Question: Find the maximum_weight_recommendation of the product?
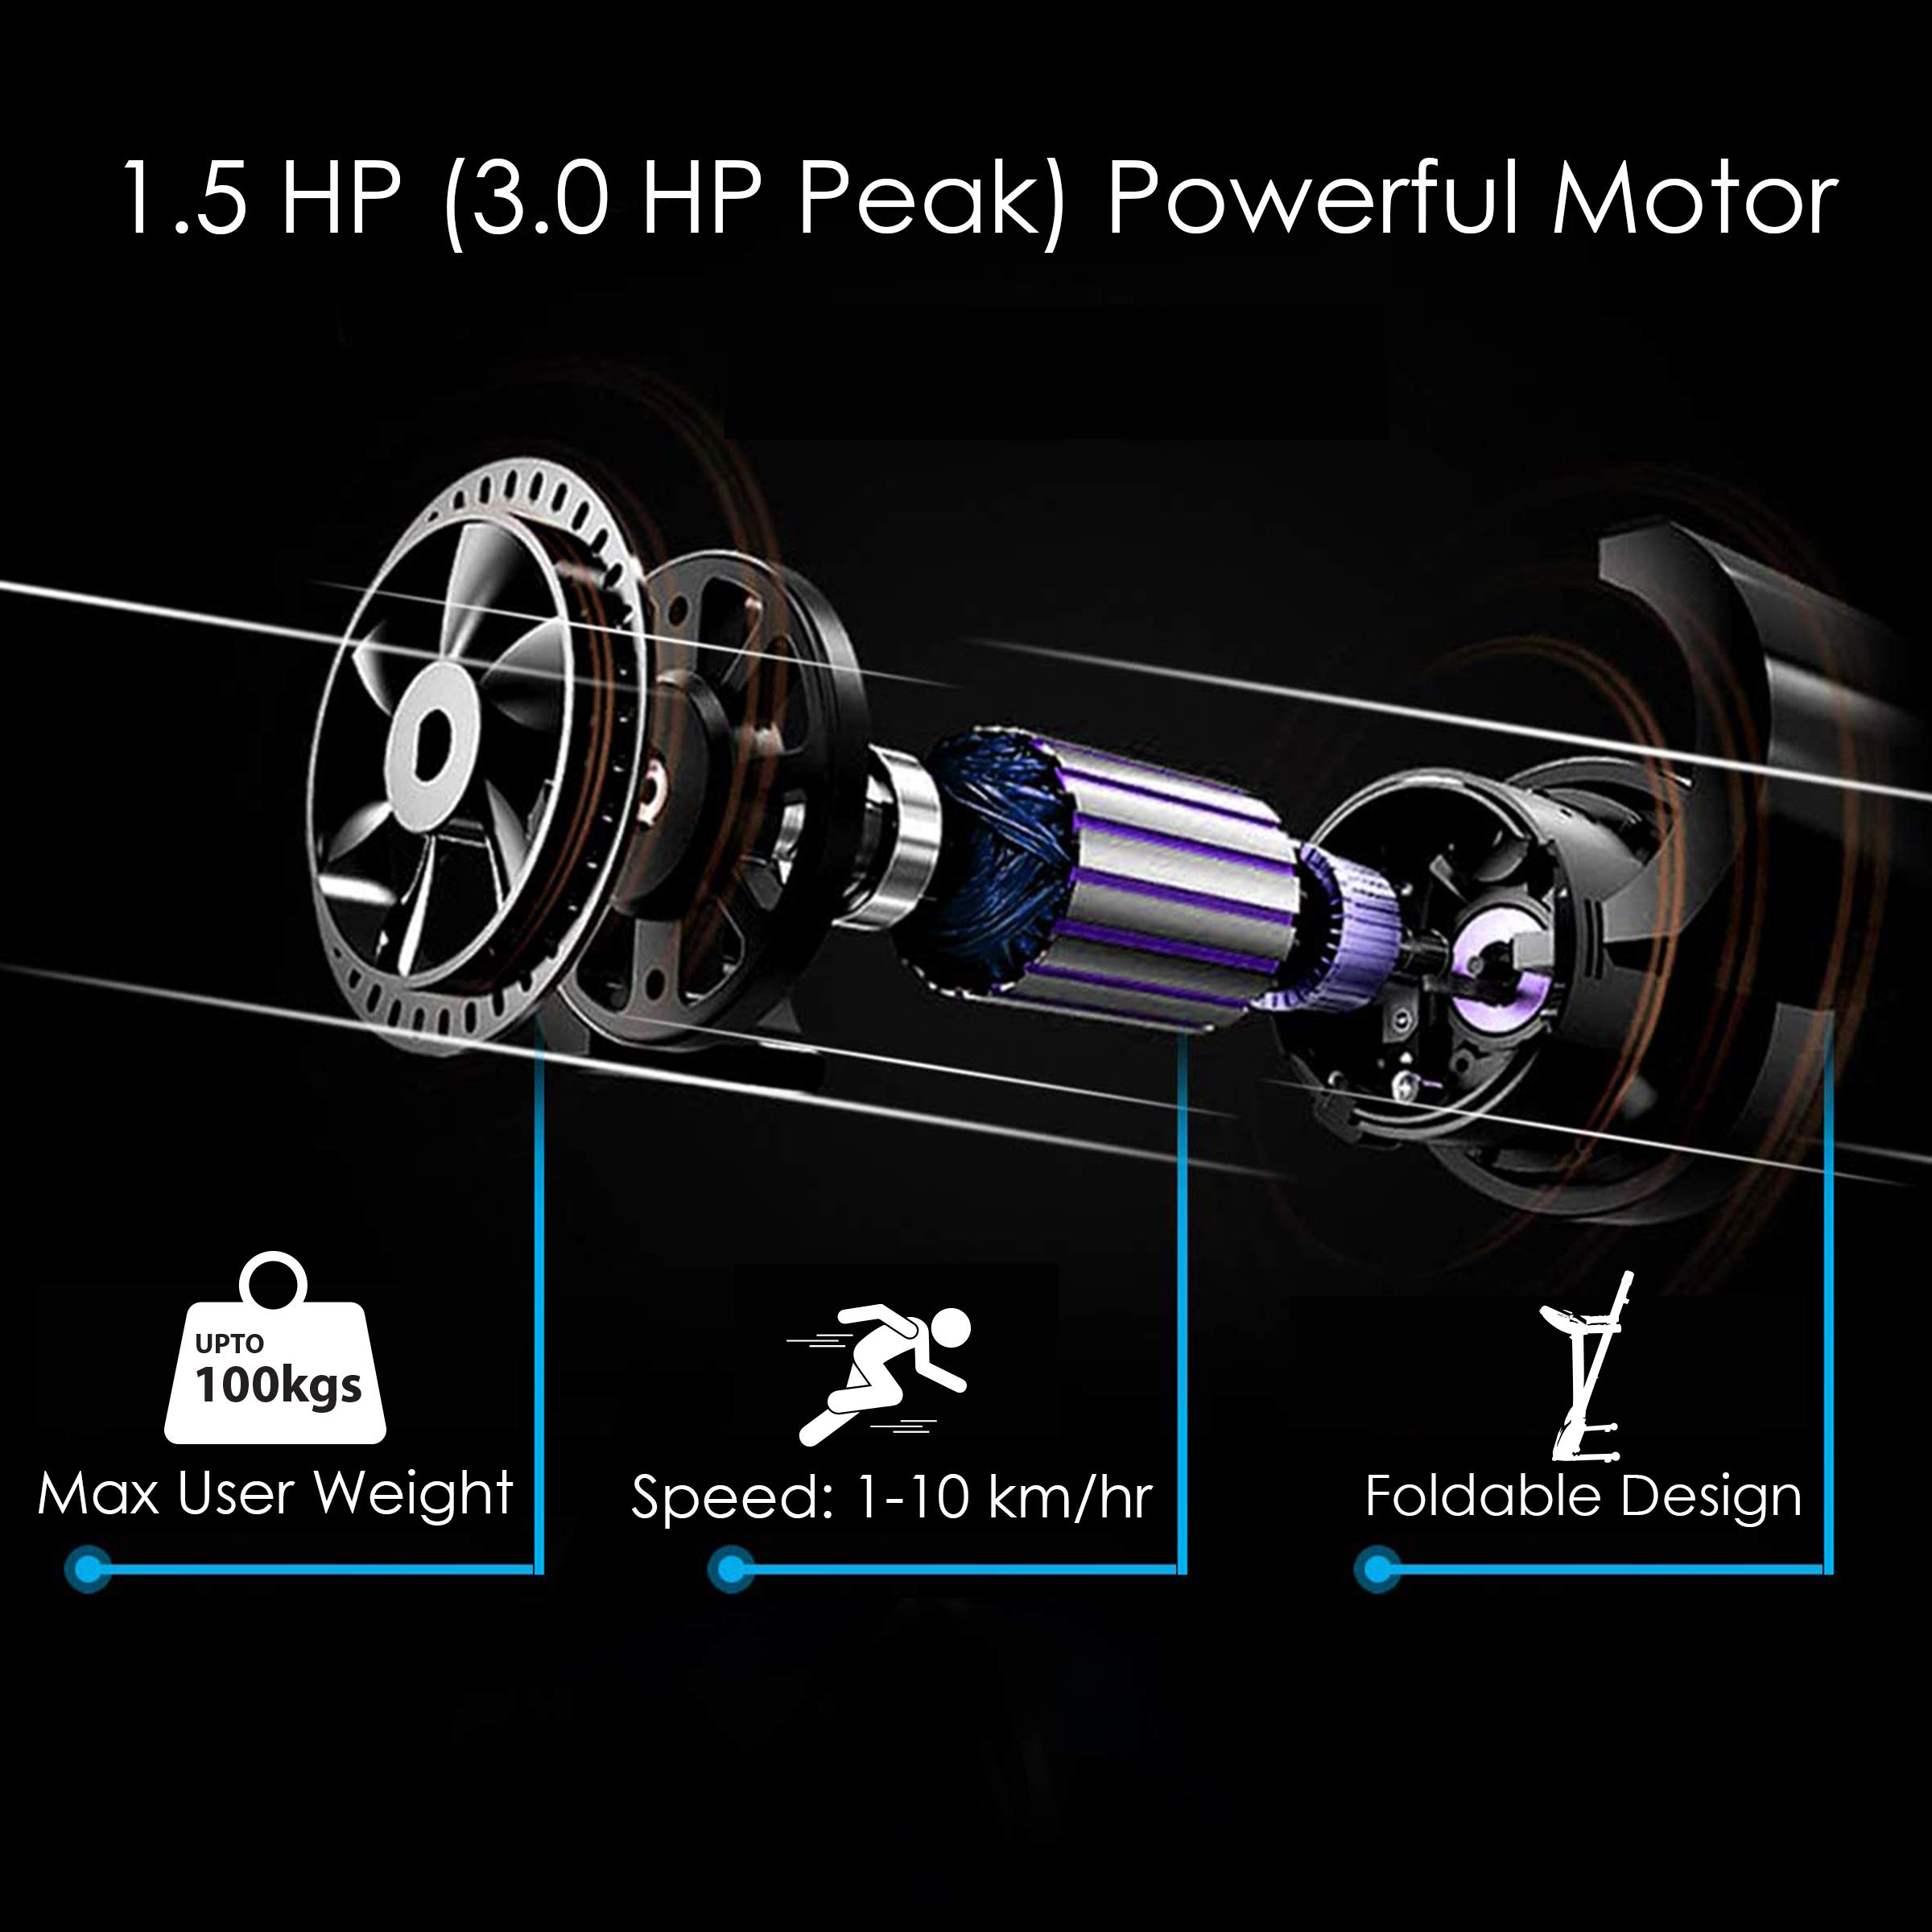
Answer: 100 kilogram